Bandvagn 206

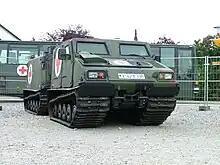
An armored bv 206S ambulance of the German Army.

Using a Steyr M1-"Monoblock" engine (6-cylinder, 130 kW), the vehicle can carry the driver and 12 combat-equipped troops — four in the front compartment and eight in the rear. The bv 206S can be underslung and airlifted by Boeing CH-47 Chinook and Sikorsky CH-53E Super Stallion helicopters or carried in the C-130 Hercules airplane, amongst others.